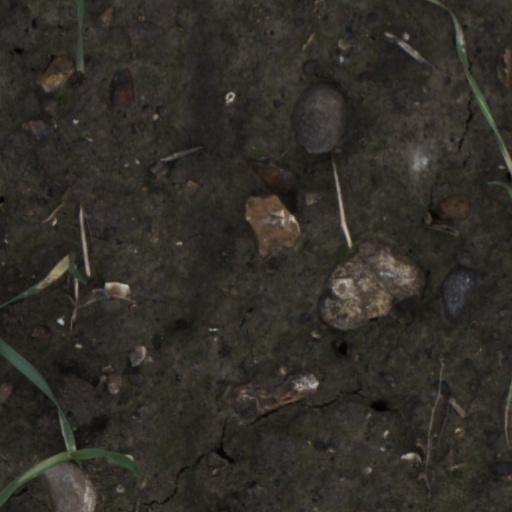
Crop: wheat